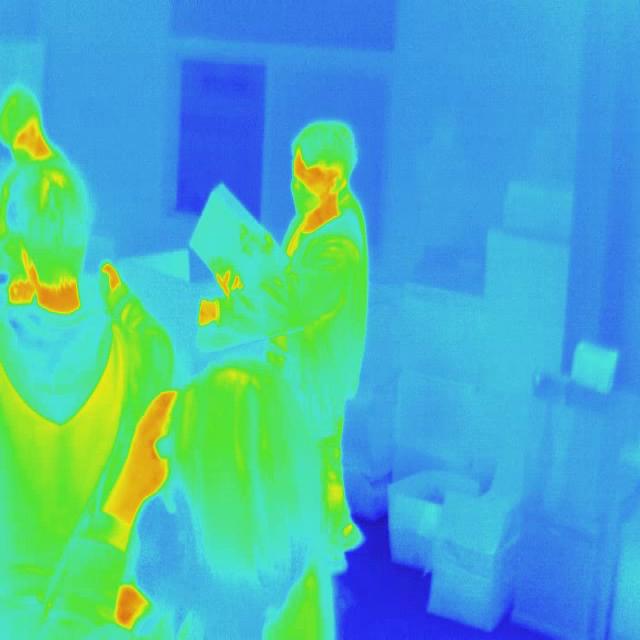
Detected objects:
label: person
label: person
label: person
label: person